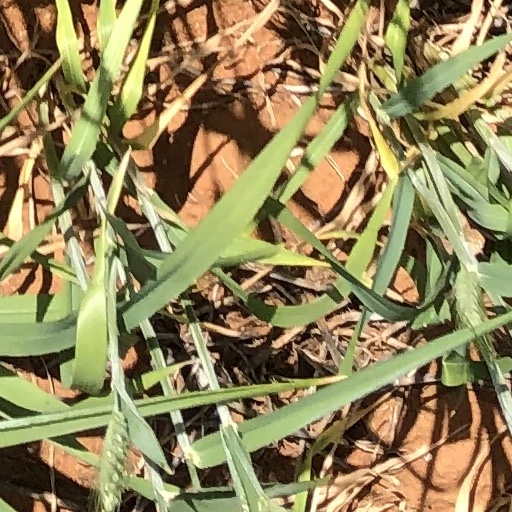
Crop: wheat